Government House (New York City)

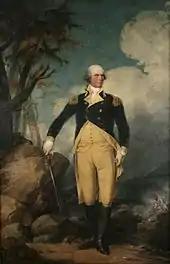
Portrait of George Clinton painted by John Trumbull in 1791

While the building was never used by the President, it did serve as the state governors' house. In 1791, Governor George Clinton moved into the building. Governor John Jay lived in the residence from 1795 to 1797. He was the last governor to live here, since Albany became the state capital in 1797.